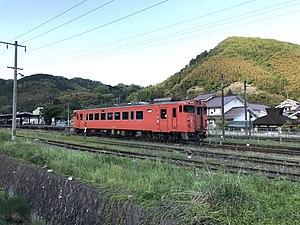
La ligne Yamaguchi est une ligne ferroviaire de la compagnie JR West au Japon. Elle relie la gare de Shin-Yamaguchi dans la préfecture de Yamaguchi à la gare de Masuda dans la préfecture de Shimane.